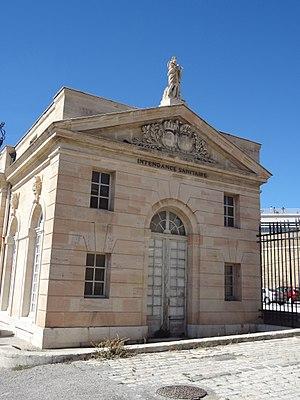
La consigne sanitaire de Marseille est un entrepôt public situé dans le 2ᵉ arrondissement de Marseille, en France.